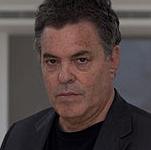
Age: 57